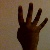
The image shows a hand gesture representing the number 4 in Indian Sign Language.